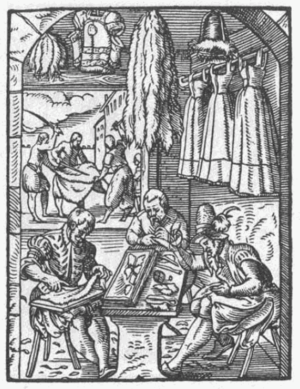
La fourrure est la peau des animaux, garnie de ses poils ou, plus rarement, de duvet ou de plumes. Ce mot désigne aussi le matériau obtenu par transformation par l'Homme, à usage de vêtement, garniture ou accessoire de décoration. Les fourrures commercialisées proviennent le plus souvent de mammifères sauvages ou d'élevage, et ont été traitées pour assurer leur souplesse et leur conservation, mais on utilise aussi l'expression « fourrure synthétique » pour désigner les produits d'imitation, issus de l'industrie pétrolière.